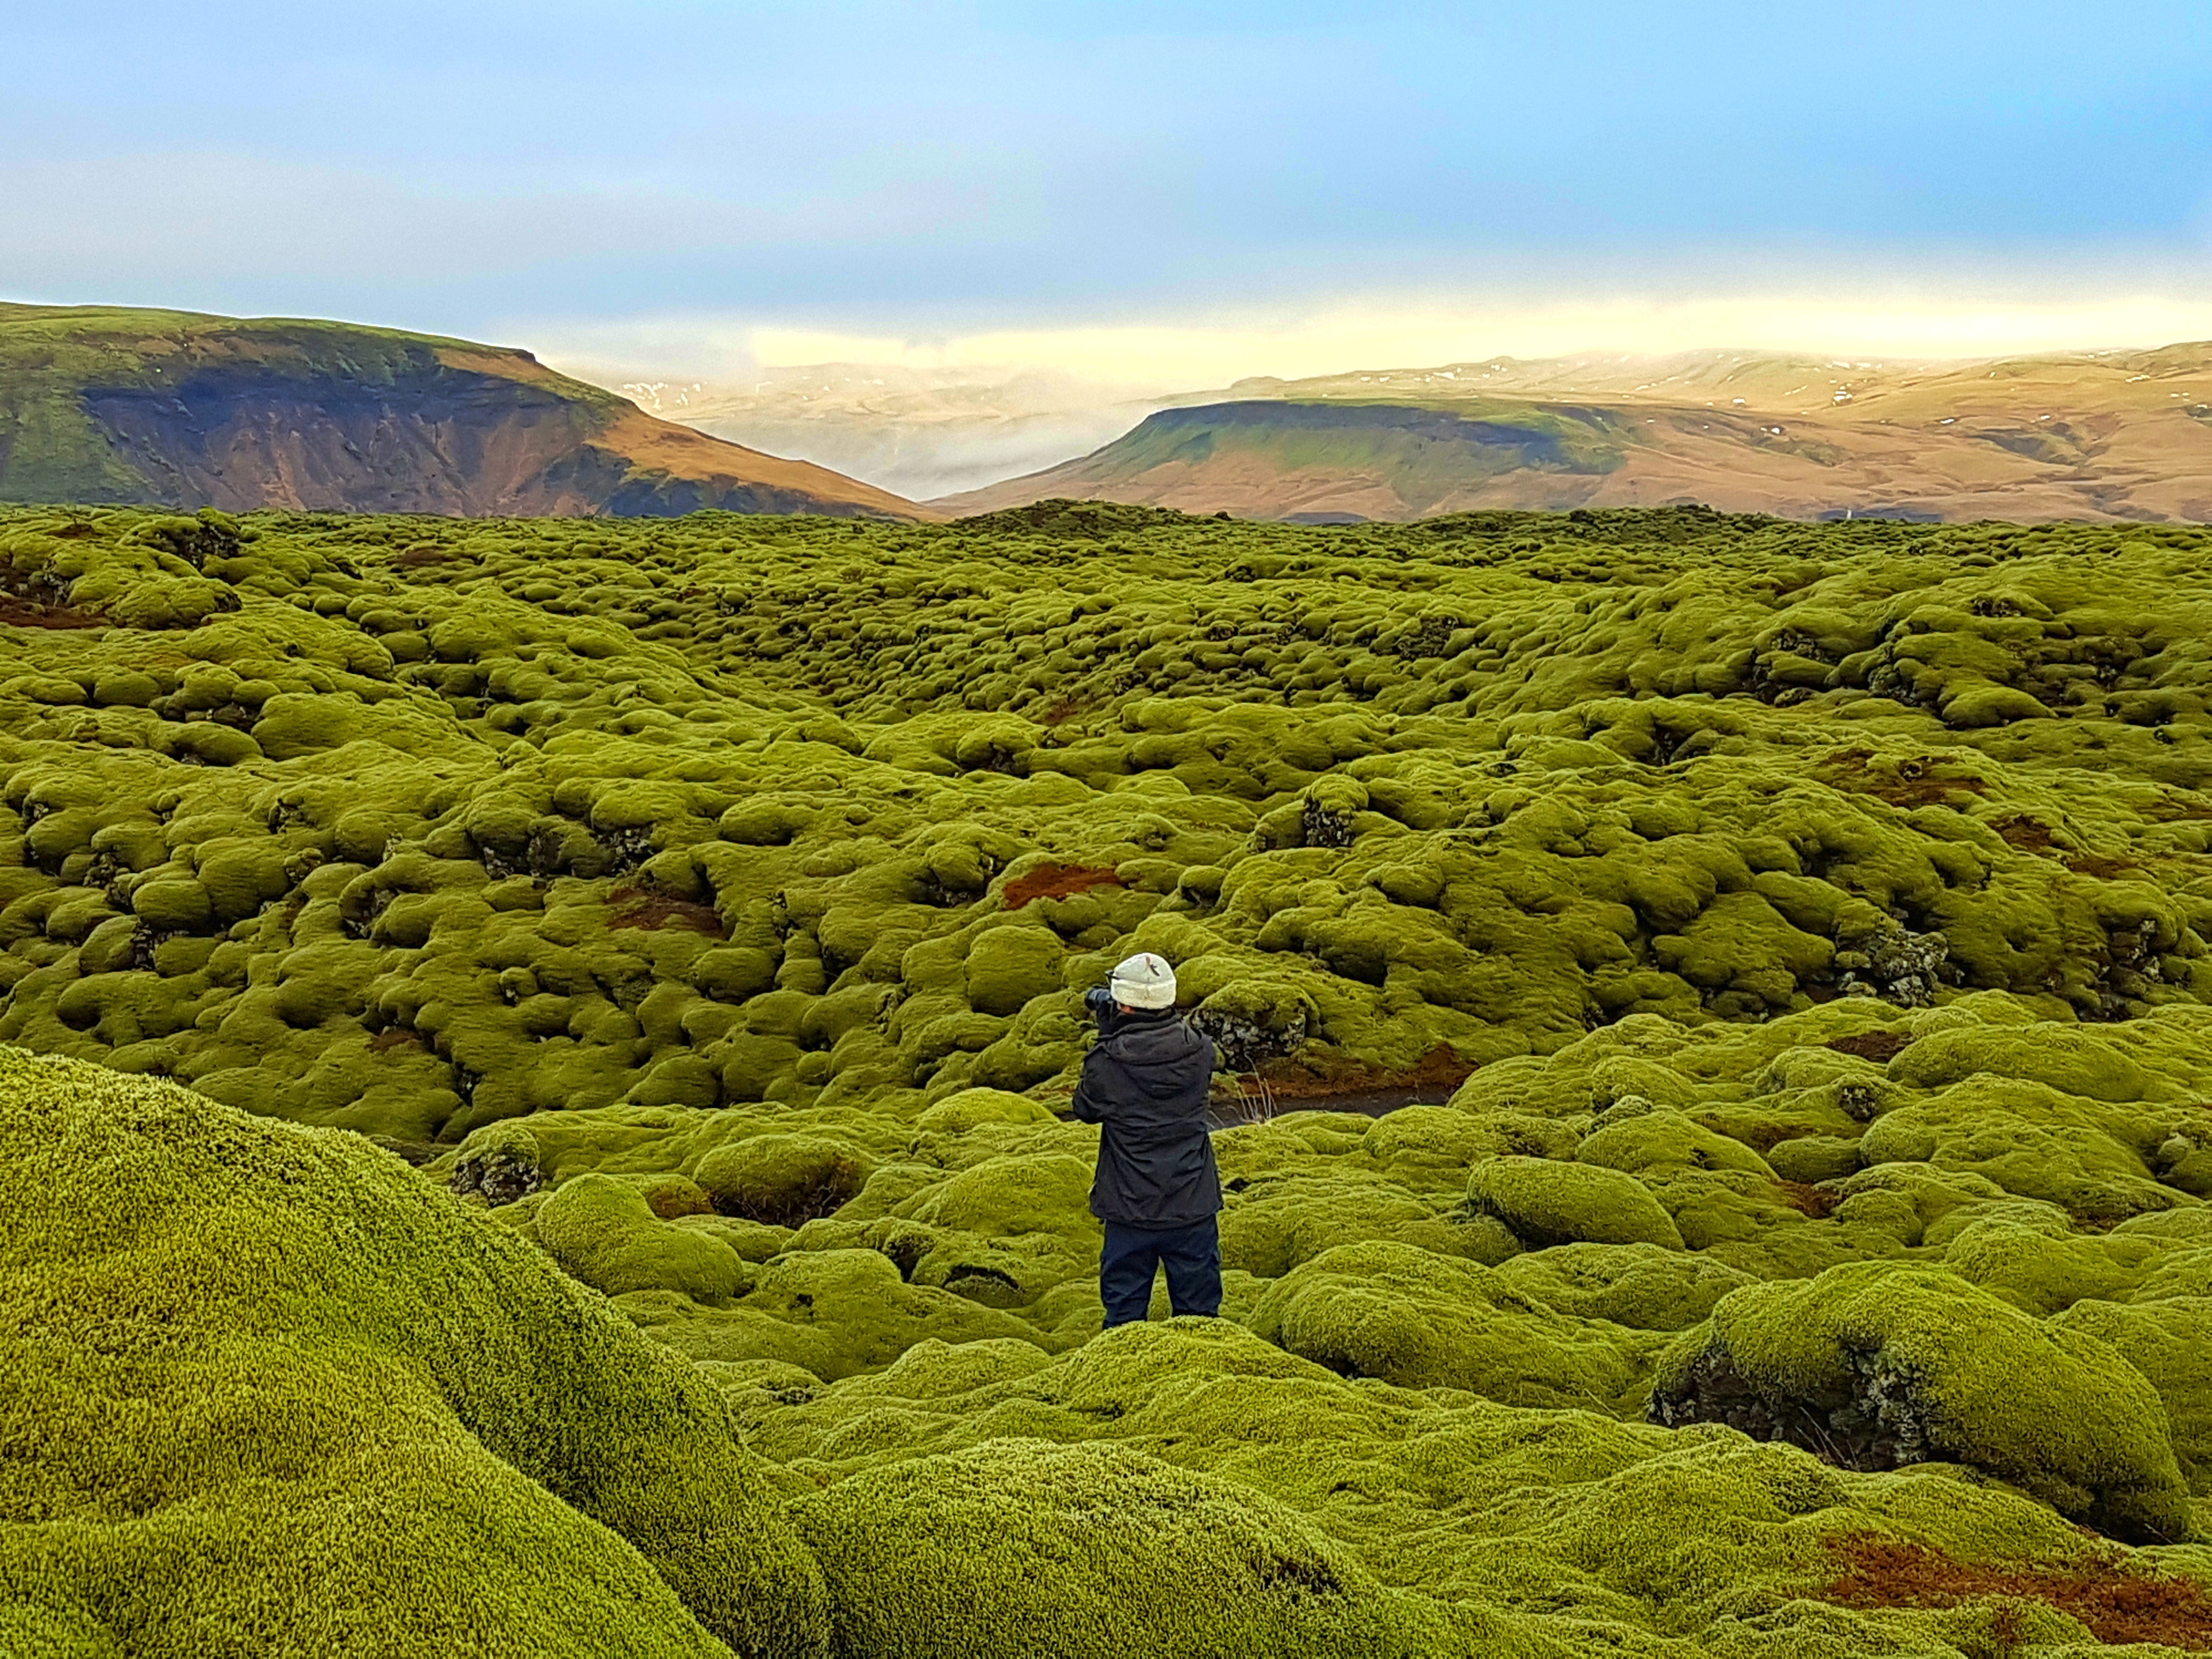
man, landscape, nature, rock, wilderness, mountain, field, hill, flower, alone, valley, cliff, green, scenic, calm, iceland, agriculture, highland, terrain, ridge, geology, grassland, plantation, plateau, amazing, wonderland, fell, ecosystem, rural area, landform, aerial photography, lava field, green moss, mountainous landforms, moss field, eldhraun